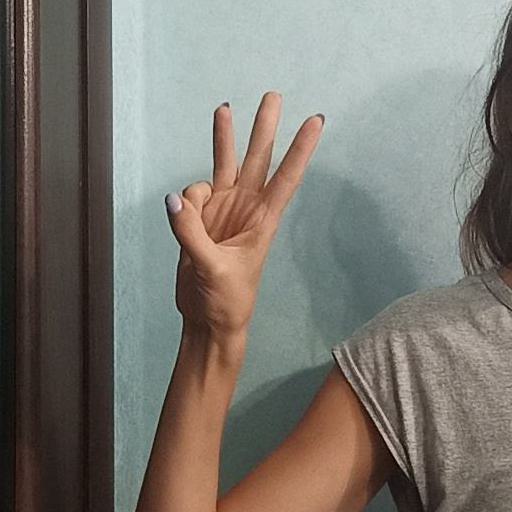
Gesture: three